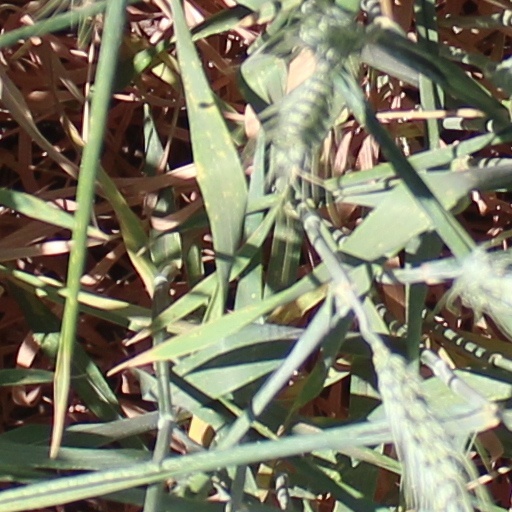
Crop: wheat